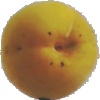
Label: Peach 2